Nanette Barragán

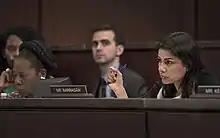
Barragán asks questions at a hearing on U.S. Customs and Border Protection

Barragán officially announced her candidacy for California's 44th congressional district on Equal Pay Day in mid-April 2015. The seat was being vacated by Democrat Janice Hahn, who decided to run for the Los Angeles County Board of Supervisors.